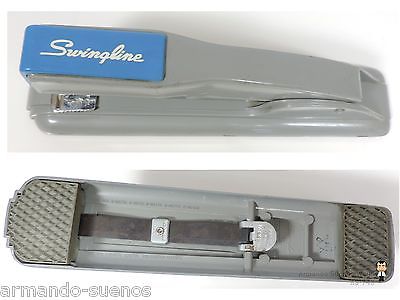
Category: stapler